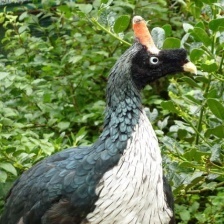
Species: HORNED GUAN
Scientific name: OREOPHASIS DERBIANUS